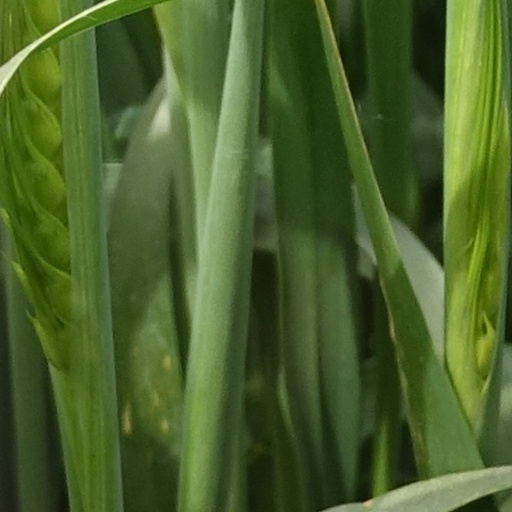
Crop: wheat